New Hague School (visual arts)

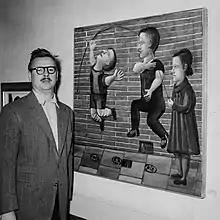
Co Westerik in 1955

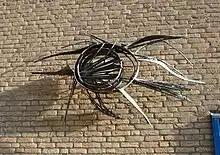
Sculpture "Sun", The Hague 1961, by Aart van den IJssel, one of the members of the Posthoorn-group

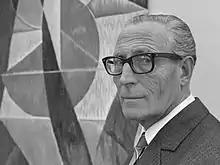
joined Fugare in 1962.

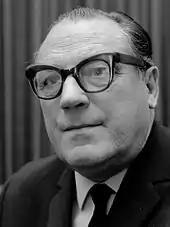
took part in Verve and Fugare.

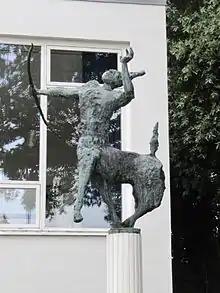
1960 sculpture by , who also took part in Verve and Fugare

The New Hague School (Dutch Nieuwe Haagse School) was a movement in the Dutch fine arts of the 1950s and 60s. It opposed the Cobra avant-garde movement and found its inspiration in 17th-century art and the experiences of the Barbizon School and the resulting Hague School.